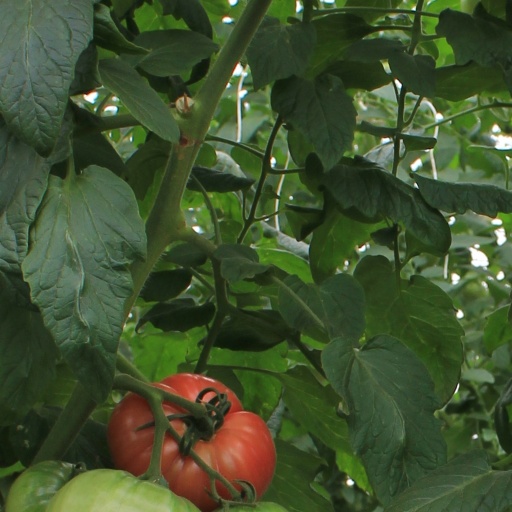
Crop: tomato